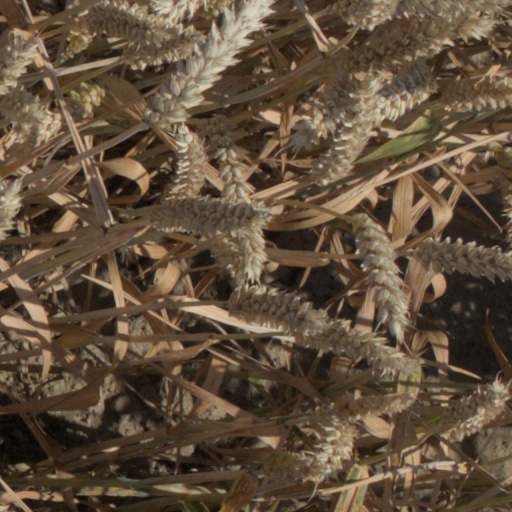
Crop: wheat